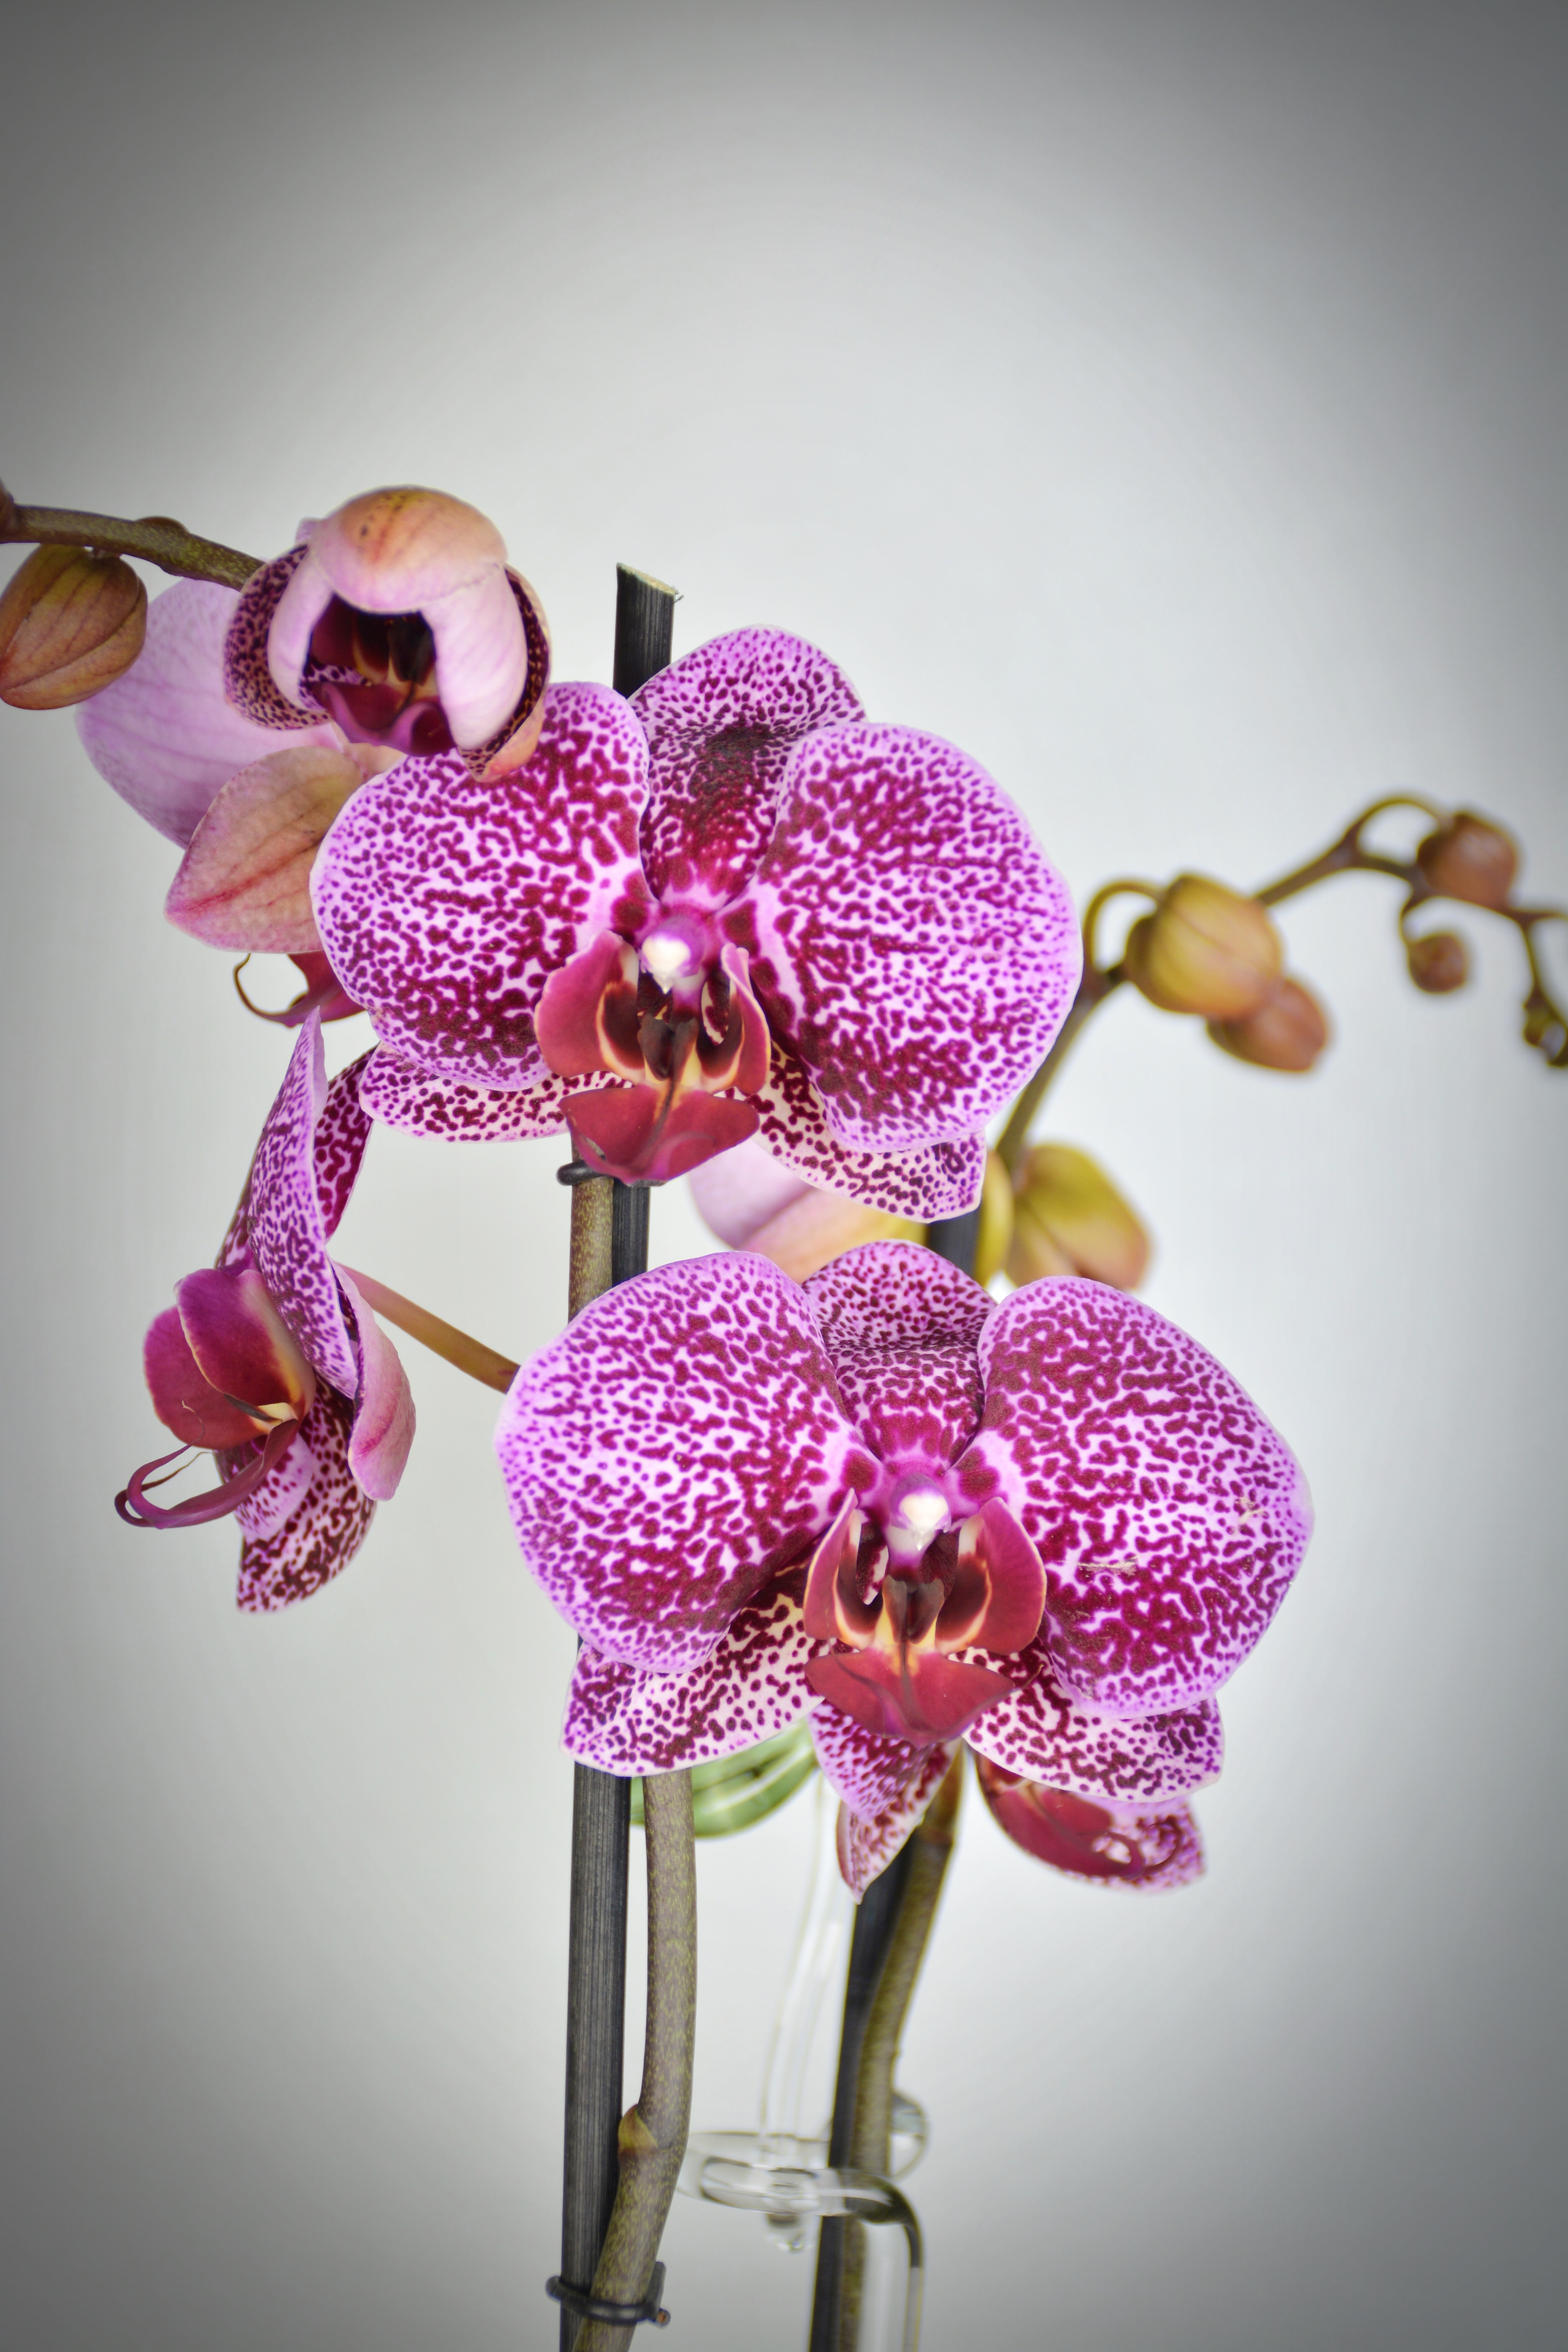
blossom, plant, flower, purple, petal, bloom, spring, pink, flora, orchid, eye, organ, exotic, floristry, macro photography, flowering plant, white violet, land plant, moth orchid